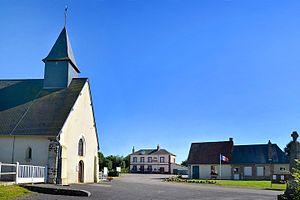
Cernay (Calvados)
Cernay est une commune française, située dans le département du Calvados en région Normandie, peuplée de 141 habitants.